Tatzelwurm

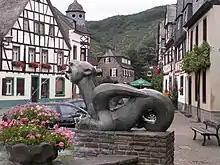
Fountain in Kobern-Gondorf

In the anecdotes, "Tatzelwurm" or "Stollenwurm" has been described as resembling a stubby lizard measuring anywhere from 1-3 to 5-7 feet in length. and purportedly either two- or four-legged, or even six-legged.